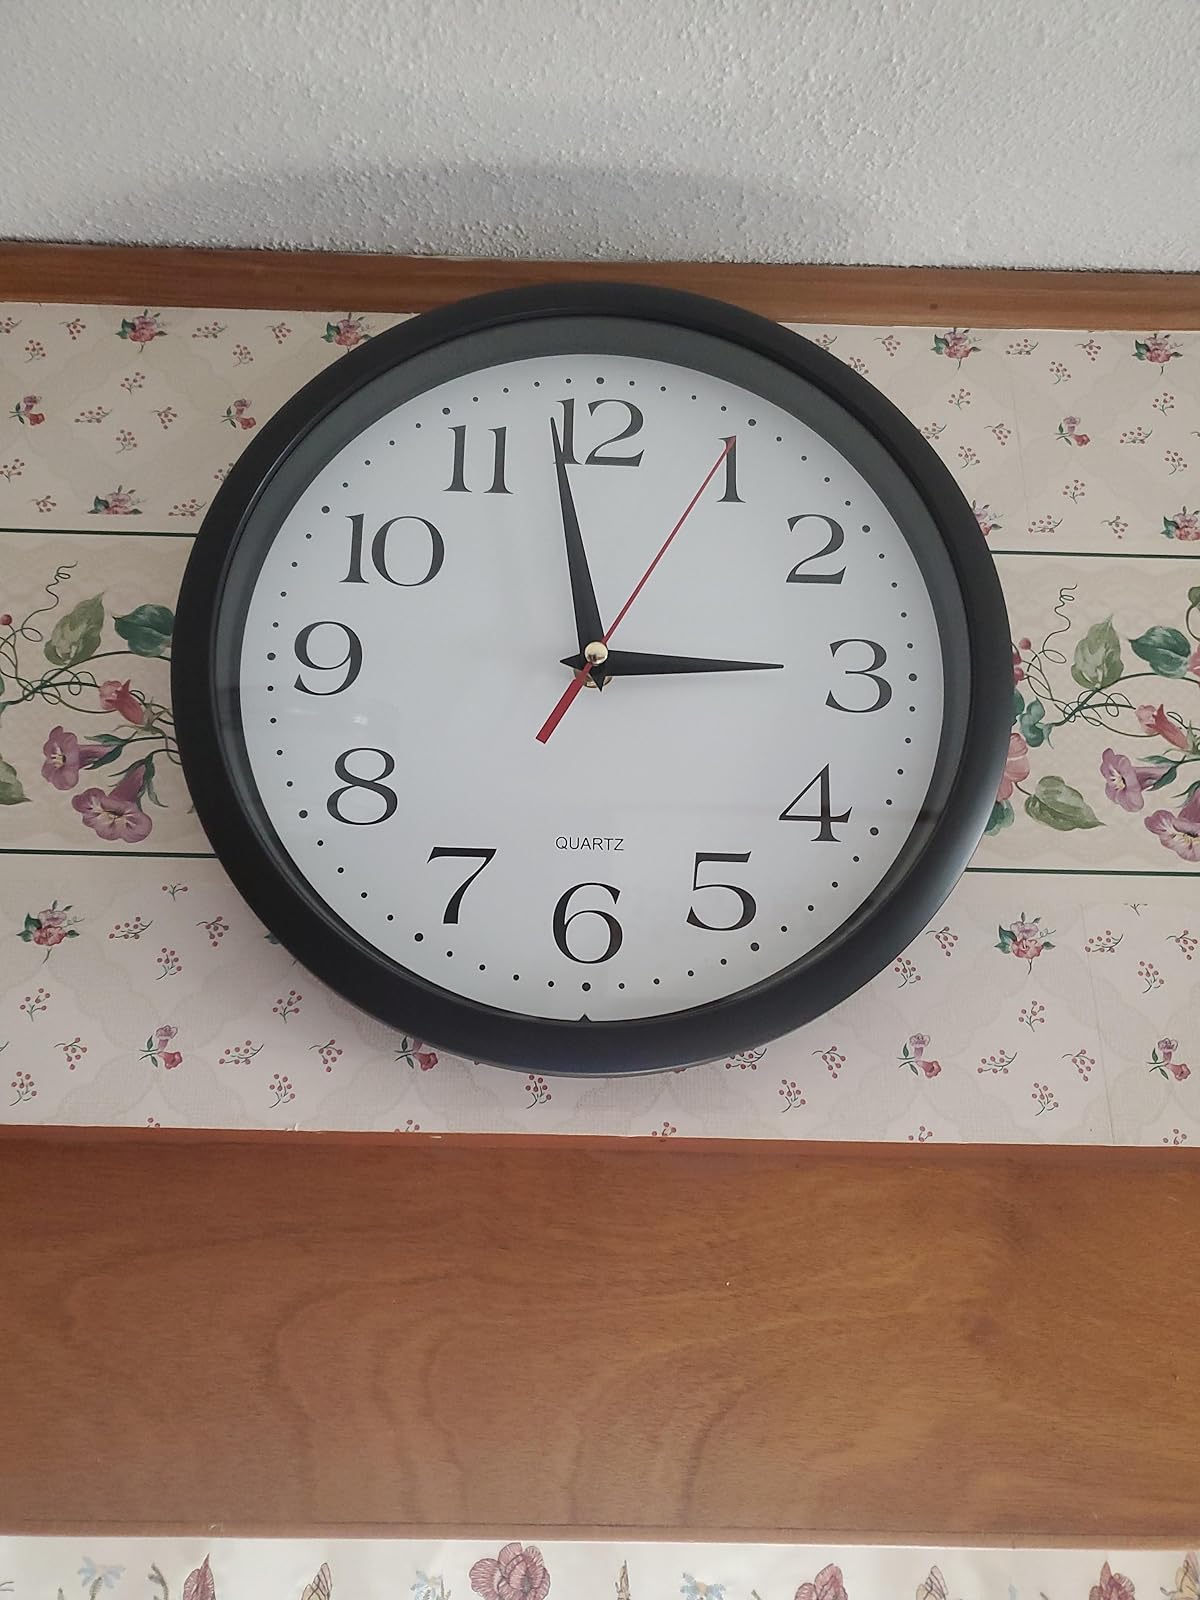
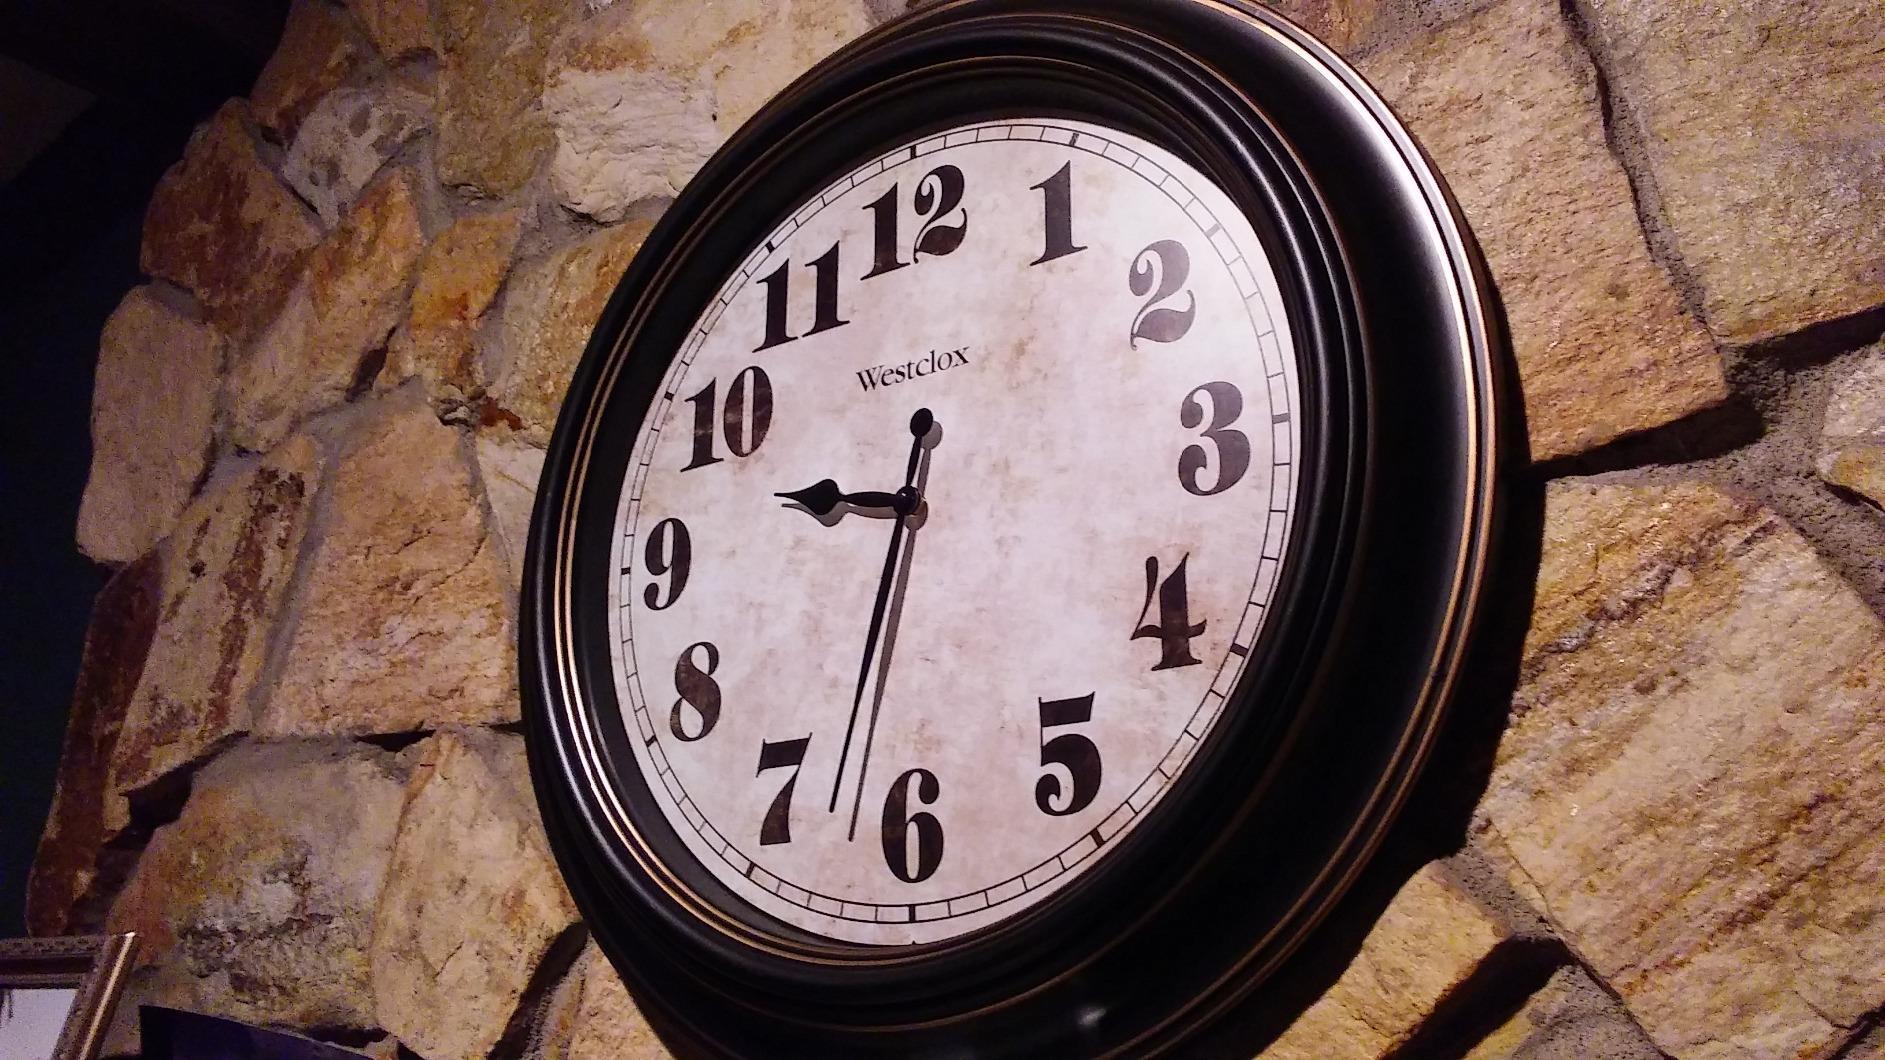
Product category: clock
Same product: no